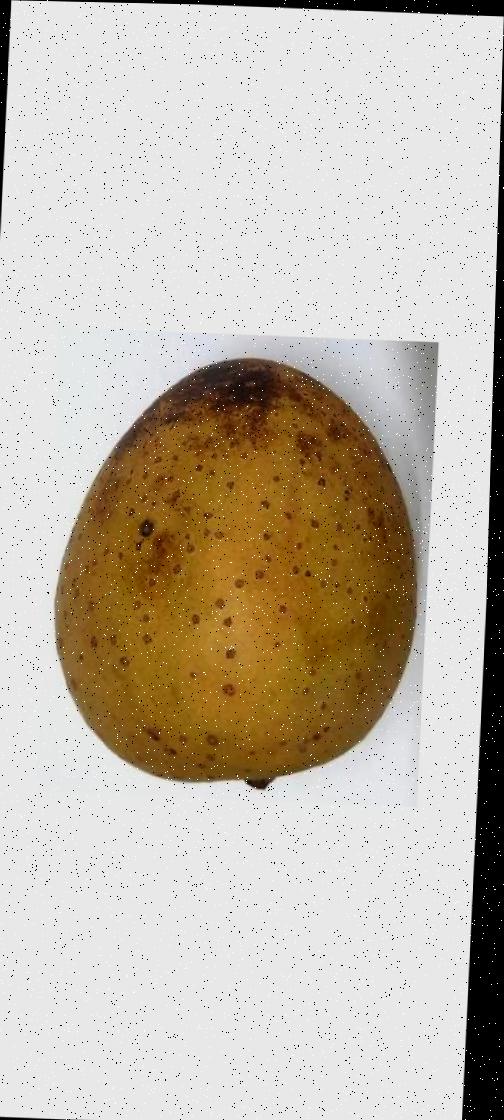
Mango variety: Gourmoti